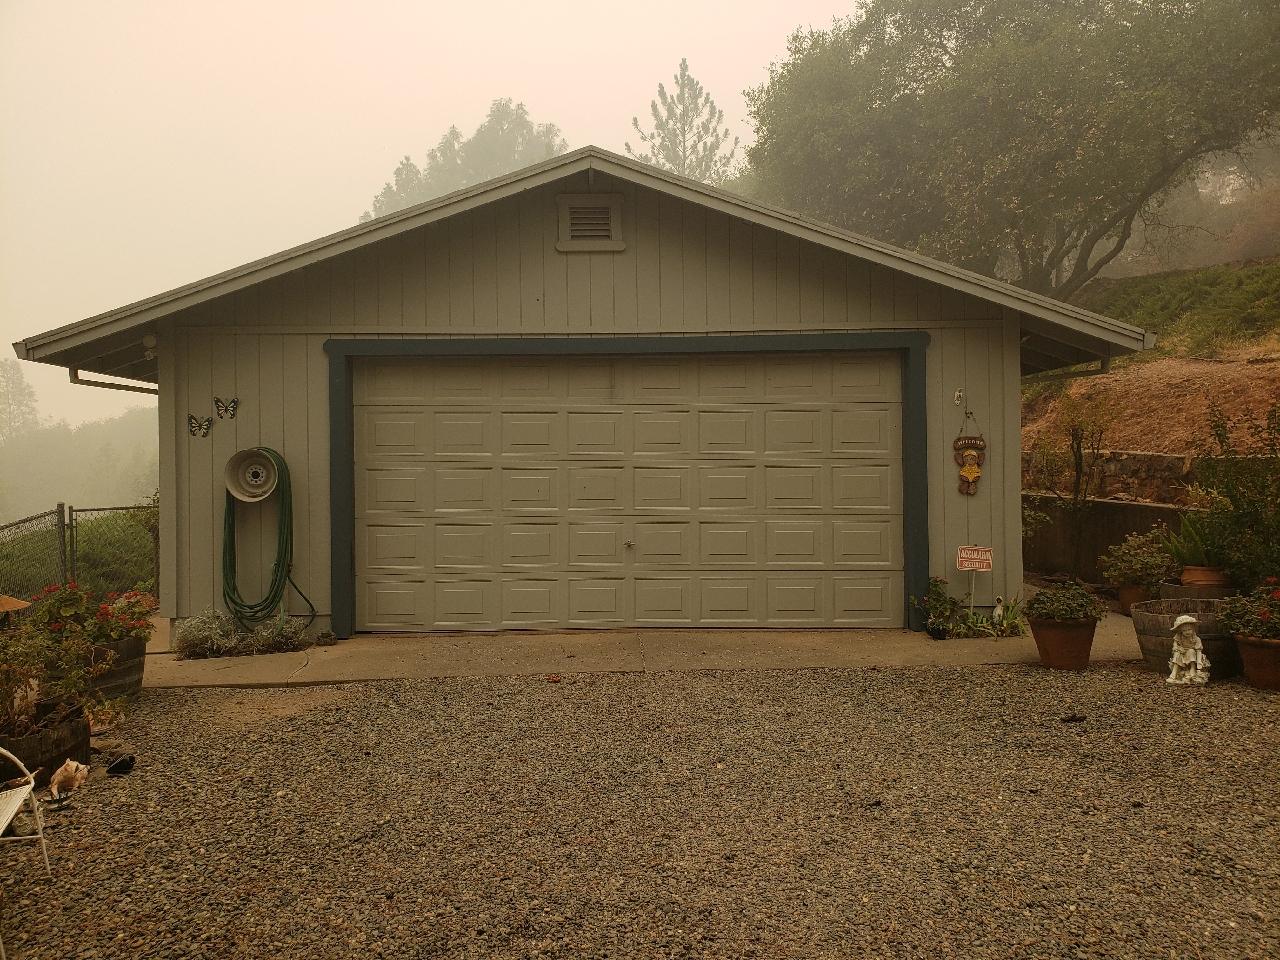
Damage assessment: no_damage